Final Exam (1981 film)

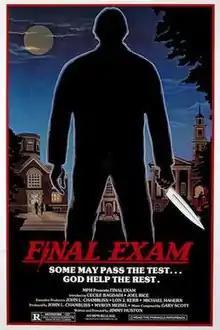
Promotional film poster

Final Exam is a 1981 American slasher film written and directed by Jimmy Huston. Starring Cecile Bagdadi and Joel S. Rice, the plot follows a nameless killer stalking the remaining group of students left on a college campus days before the beginning of summer vacation.